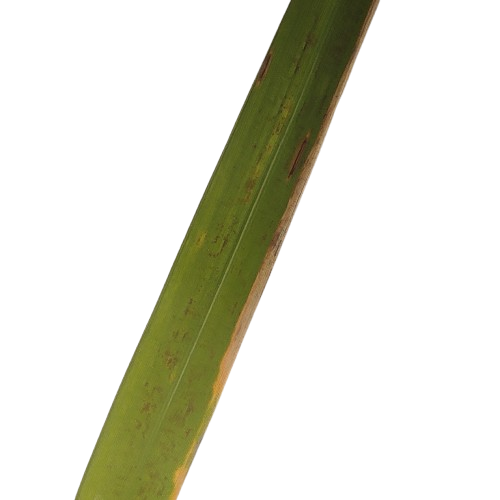
Label: Leaf Scald